Stowe Gardens

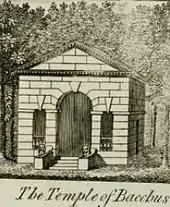
The Temple of Bacchus

Lying to the east of the Eastern Gardens, this was the last area of the gardens to be created and is the smallest at just 17 acres (6.9 ha). Named after the vanished hamlet of Lamport, the gardens were created in 1826 by Richard Temple-Grenville, 1st Duke of Buckingham and Chandos and his gardener James Brown. From 1840, 2nd Duke of Buckingham's gardener, Mr Ferguson, and the architect Edward Blore, adapted it as an ornamental rock and water garden. Originally the garden was stocked with exotic birds including emus.